Wilmington Boat Works

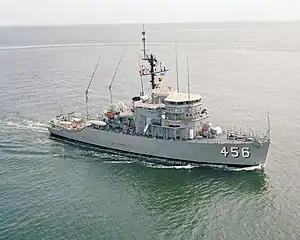
built by Wilmington Boat Works

Wilmington Boat Works in 1954 built s for the United States Navy with a displacement of 853 tons full, a length of , a beam of , a draft of . They were powered by four Packard ID1700 diesel engines, with and two controllable pitch propellers. The ships had a top speed of . The ship crew was 7 officers and 70 enlisted men. They were armed with one Bofors 40 mm gun and two .50 cal (12.7 mm) twin machine gun. Notable ships include and .